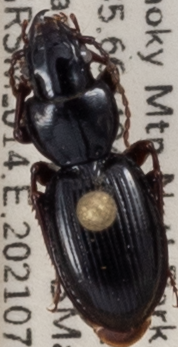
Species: Cyclotrachelus freitagi
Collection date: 2021-07-06
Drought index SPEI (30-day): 0.156
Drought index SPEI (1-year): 0.8
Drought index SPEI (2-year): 2.09